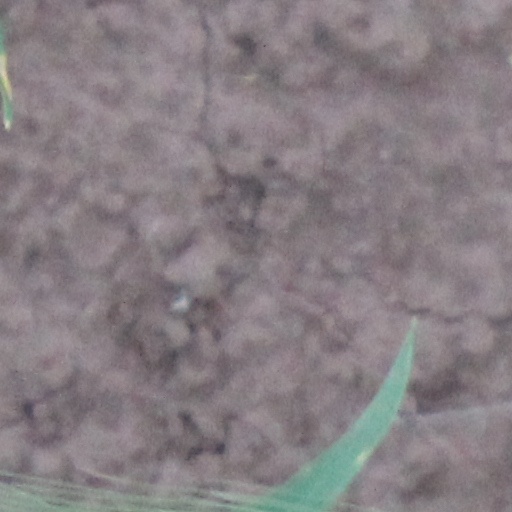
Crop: wheat